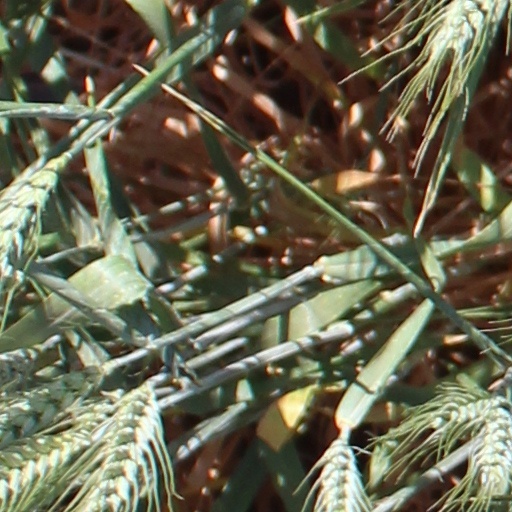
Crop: wheat